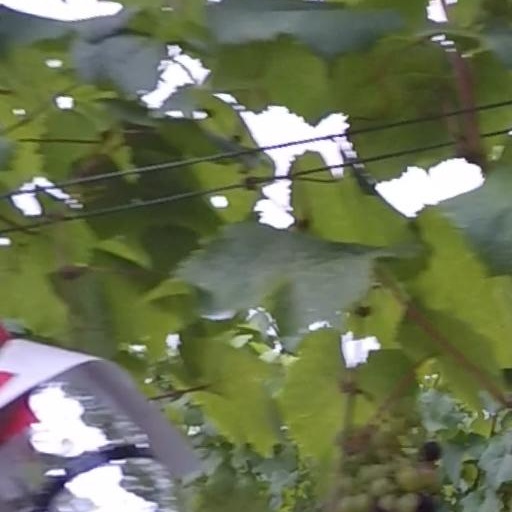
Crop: grape